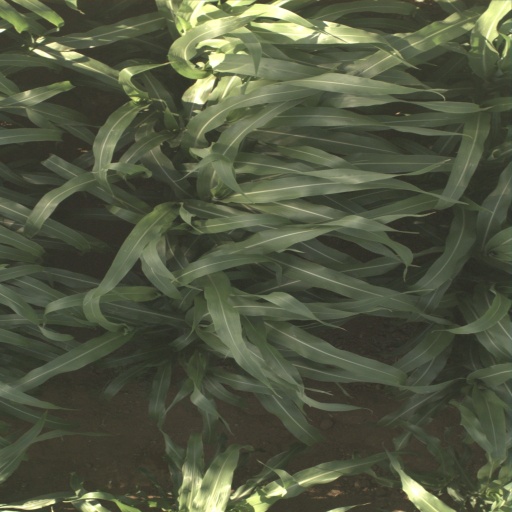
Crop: sorghum